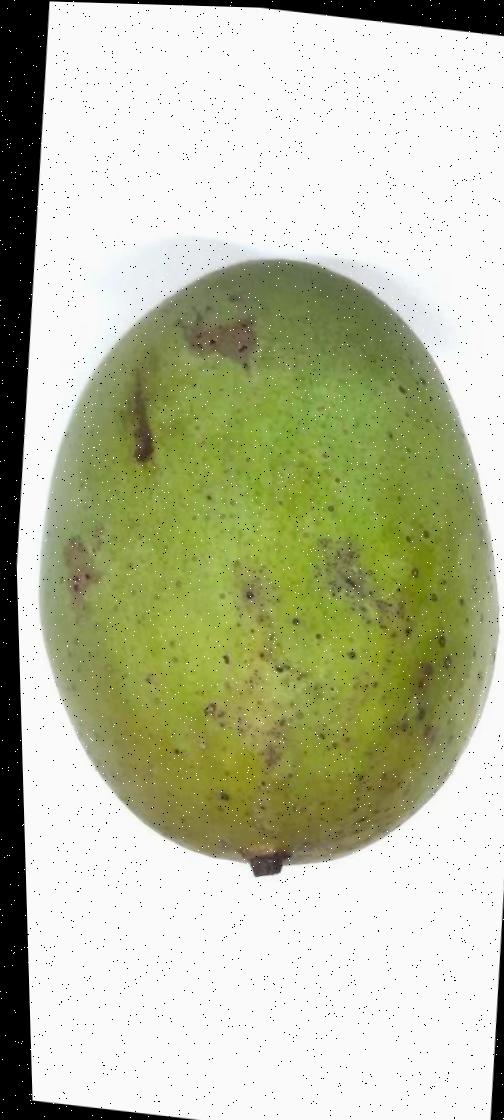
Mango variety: Langra